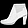
Label: Ankle boot